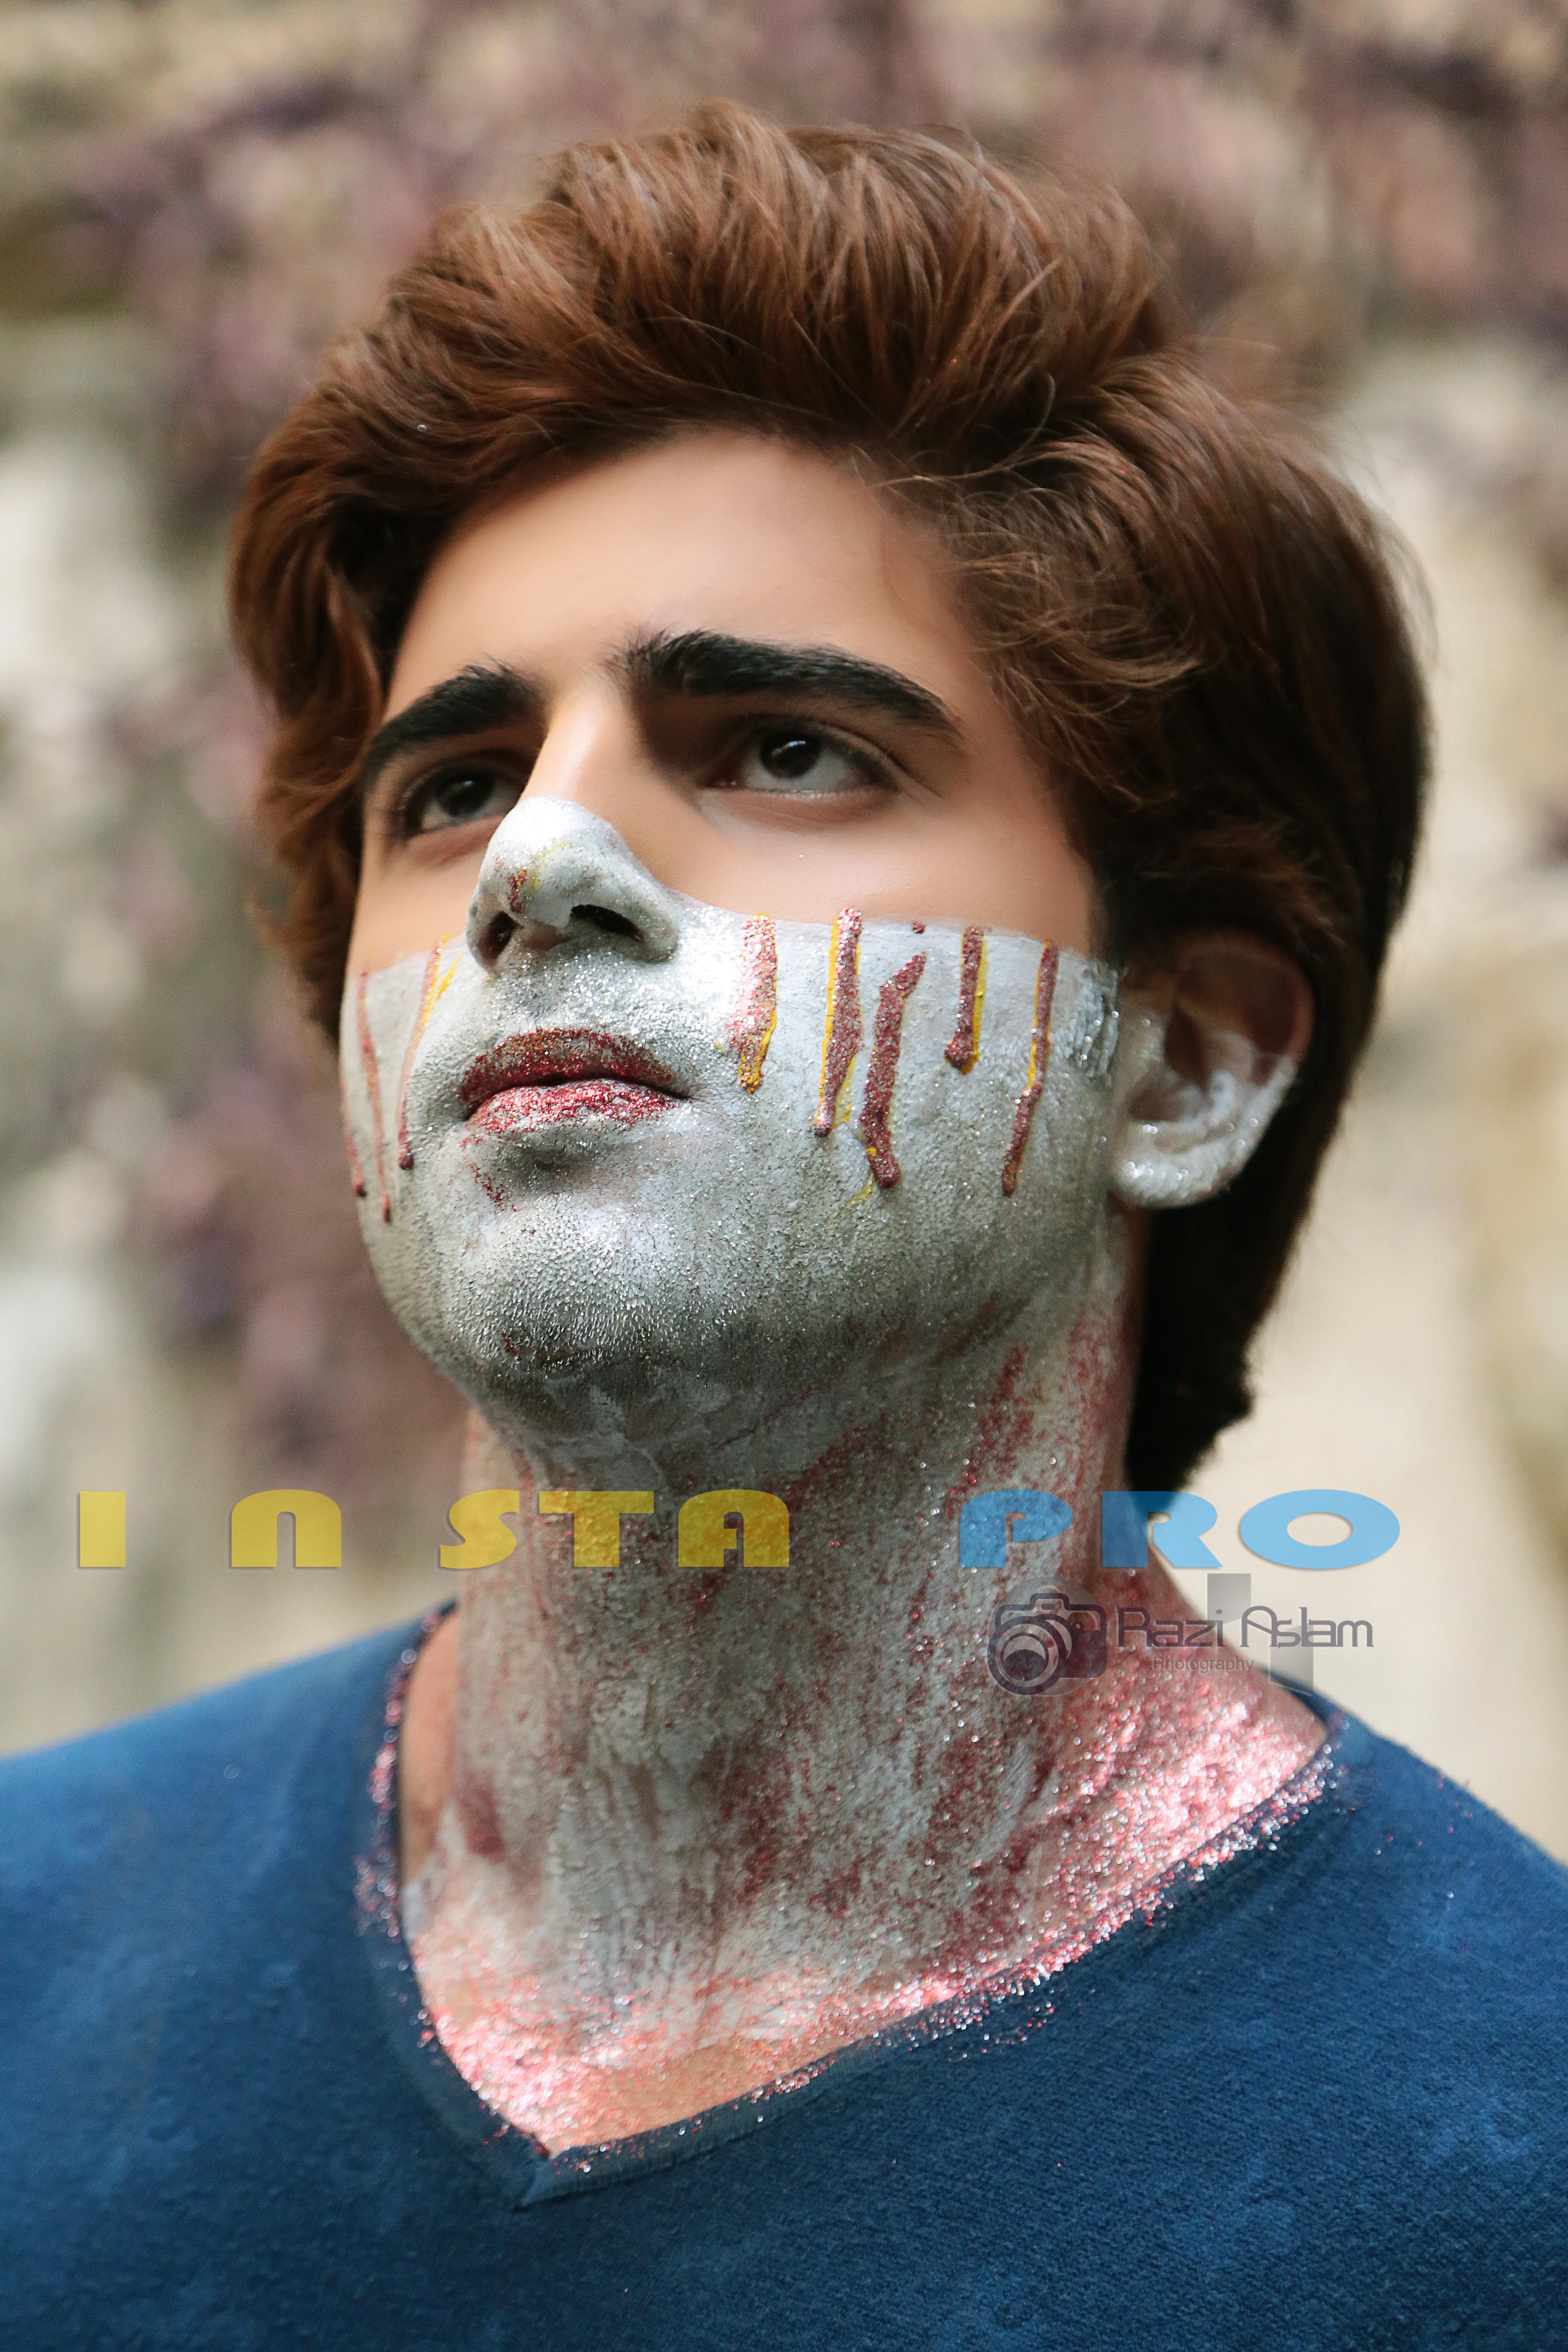
man, face, nose, head, facial hair, chin, eye, human, neck, beard